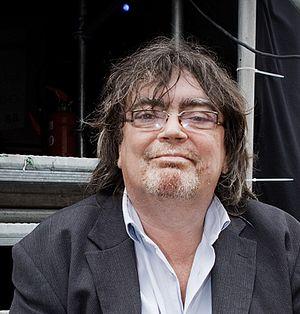
Dany Vandenbossche, né le 2 avril 1956 à Bruges et mort à Gand le 1ᵉʳ décembre 2013, est un homme politique belge flamand, membre du sp.a.